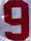
Number: 9